Church of St. Matthew the Apostle and Evangelist, Rokiškis

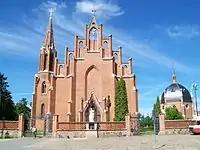
Façade of the church in 2009

The Church of St. Matthew the Apostle and Evangelist is a Roman Catholic church in Rokiškis, Lithuania. The construction of the church began in 1866 with the funding by count Reynold Tiesenhausen and his sister Marija and was completed in 1885. The church has 150 objects treasury, part of which are exhibited in the museum in Rokiškis.